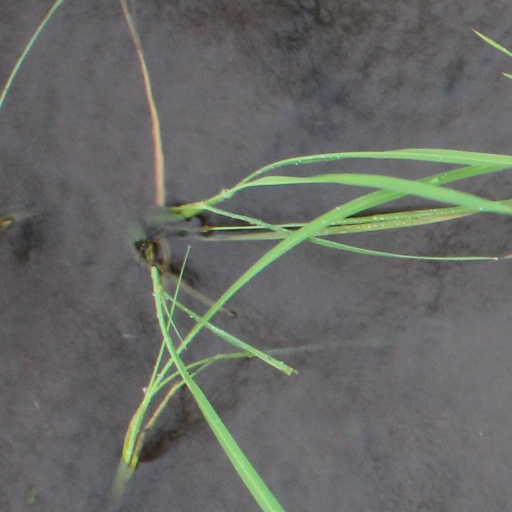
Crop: rice